Tübatulabal

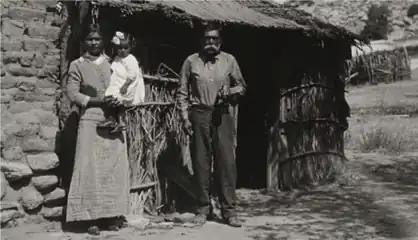
Tübatulabal family in 1916

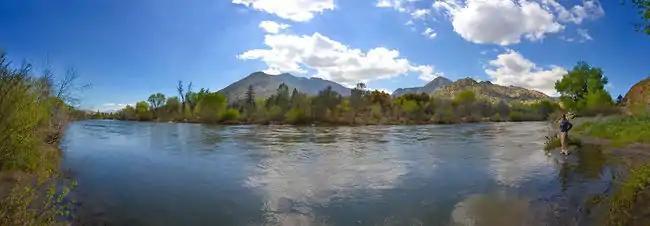
Upper fork of Kern River

The Tübatulabal are an indigenous people of Kern River Valley in the Sierra Nevada range of California. They may have been the first people to make this area their permanent home. Today many of them are enrolled in the Tule River Indian Tribe. They are descendants of the people of the Uto-Aztecan language group, separating from Shoshone people about 3000 years ago.